Operation Faustschlag

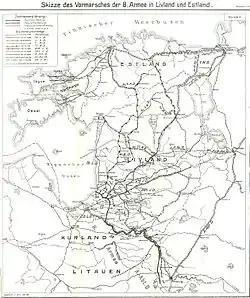
The German offensive in Livonia and Estonia.

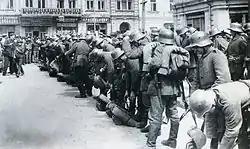
German troops in Kiev, March 1918.

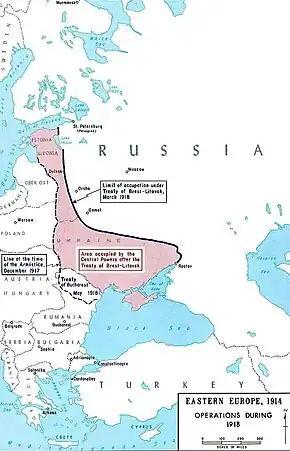
Territories occupied by the Central Powers before and after the Treaty of Brest-Litovsk.

On 18 February, the German and Austro-Hungarian forces started a major three-pronged offensive against the Soviets with 53 divisions. The northern force advanced from Pskov towards Narva, the central force pushed towards Smolensk, and the southern force towards Kiev.